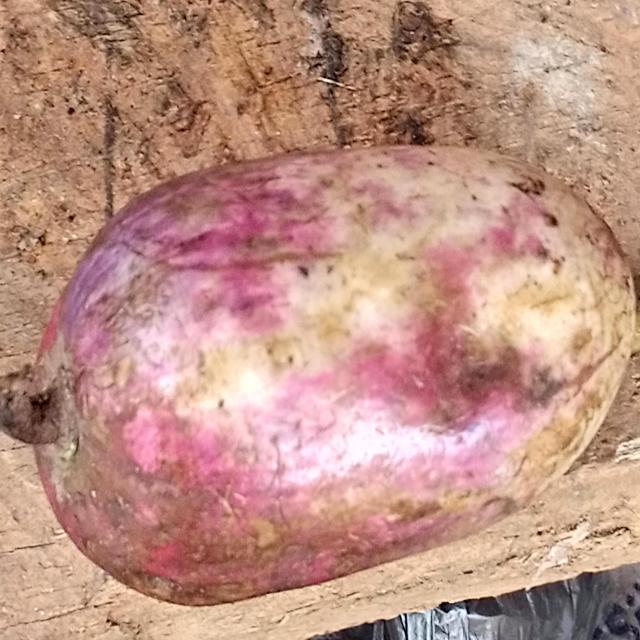
Plum grade: bruised